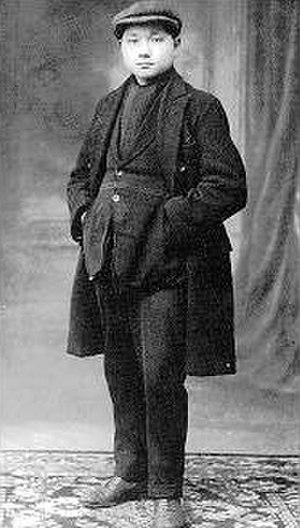
Étudiant Deng Xiaoping en Lyon, France 中文（简体）‎: 在法国里昂留学的邓小平 中文（繁體）‎: 在法國里昂留學的鄧小平
Deng Xiaoping, né le 22 août 1904 et mort le 19 février 1997, est le secrétaire général du Parti communiste chinois de 1956 à 1967 et plus tard le numéro 1 de la république populaire de Chine de décembre 1978 à 1992. Deng Xiaoping est généralement considéré comme étant à l’origine du développement économique de la Chine actuelle. Il est largement connu comme « l'architecte en chef de la réforme et ouverture ».